Sergey Lapin (diplomat)

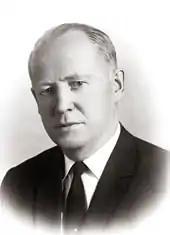

Sergey Georgiyevich Lapin (– 4 October 1990) was a Soviet apparatchik, newspaper editor and diplomat.